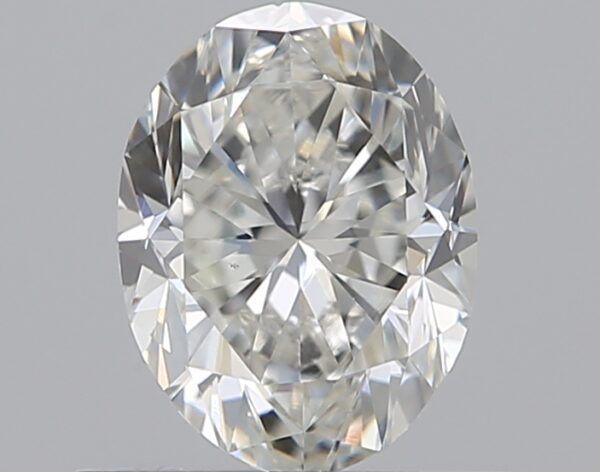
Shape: oval
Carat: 0.7
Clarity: VS2
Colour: G
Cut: GD
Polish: EX
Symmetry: VG
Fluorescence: M
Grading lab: GIA
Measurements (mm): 6.29 x 4.77 x 3.34